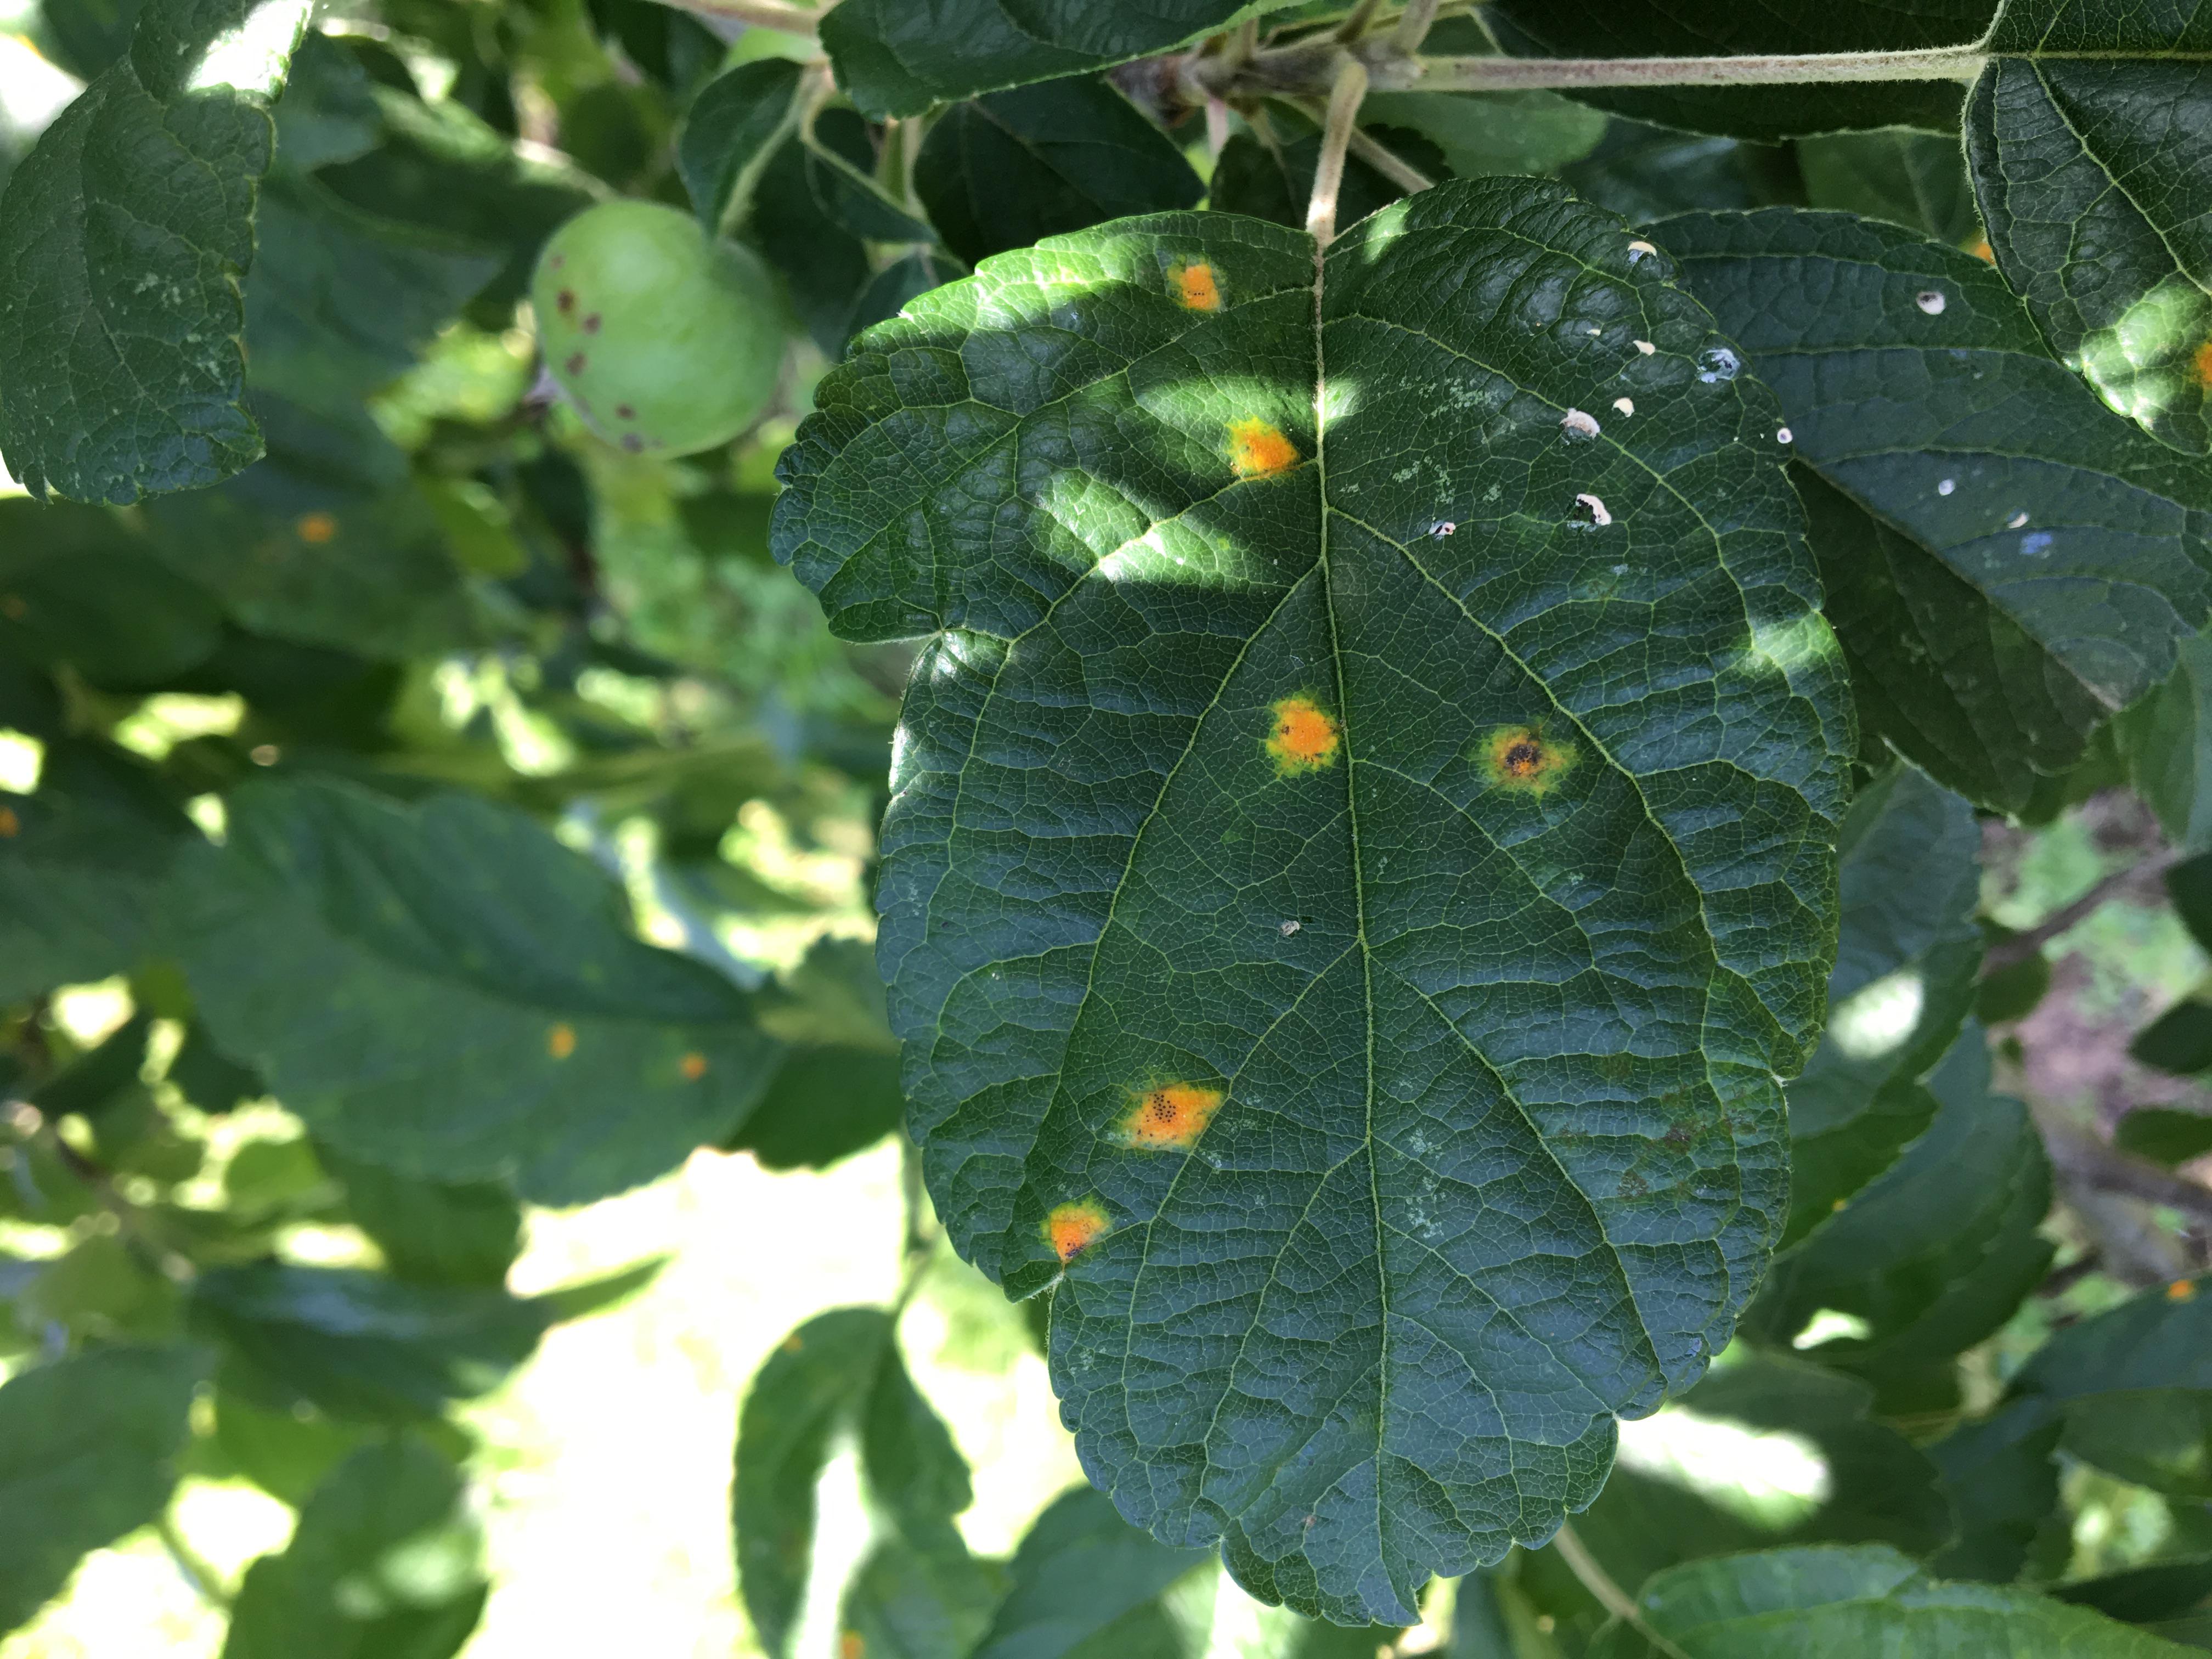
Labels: rust